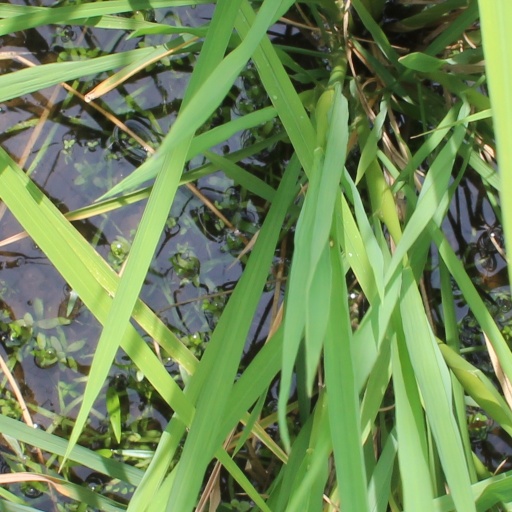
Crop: rice